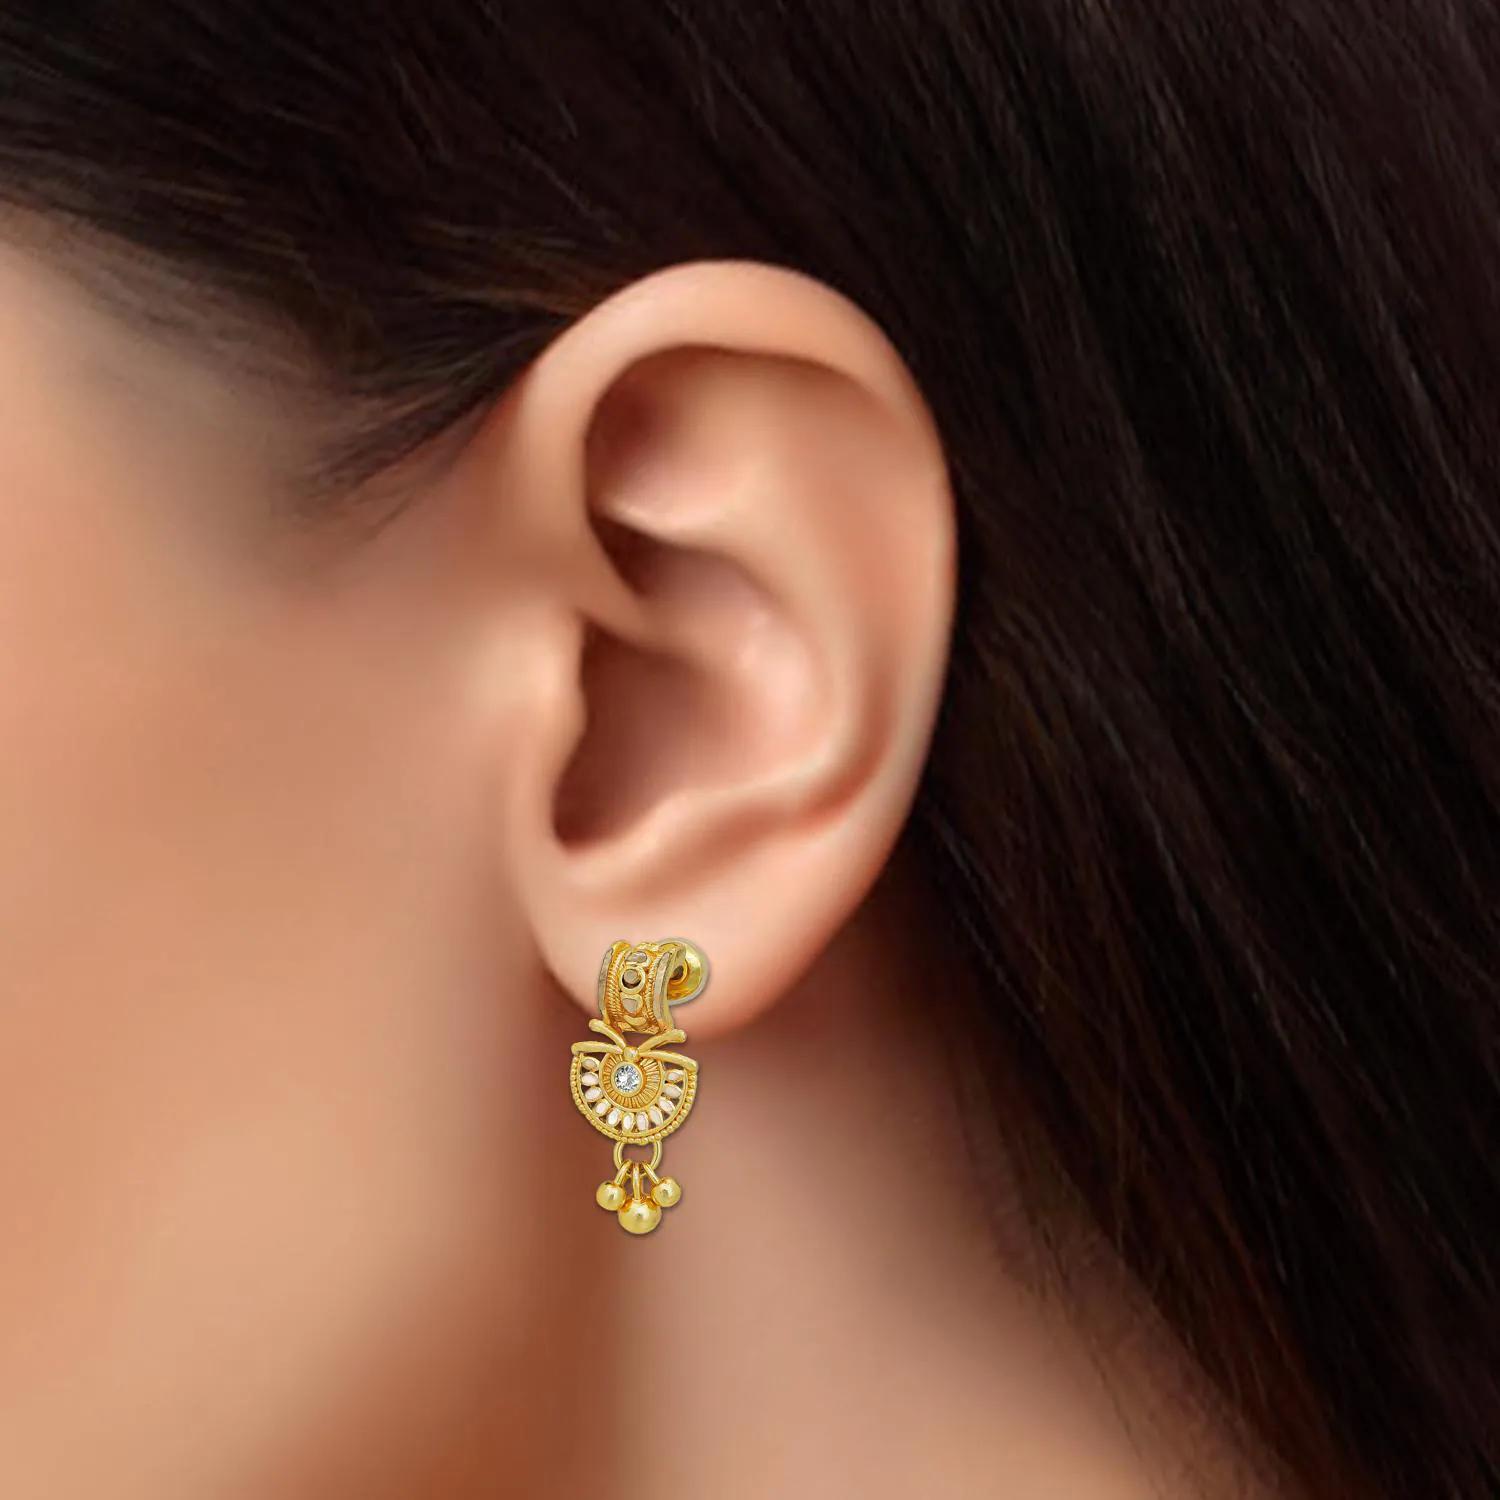
arch fashion Premium Micron Gold Plated Push Back Stud Earrings
Type: Earrings
Brand: arch fashion
Price: Rs. 299
Every Female is incomplete without Earrings an earring is a piece of jewellery attached to the ear via a piercing in the earlobe or another external part of the ear.
Features: earring for women: every female pair 1 earring: jewellery for women: arch fashion jewellery for women: trending jewellery for women
Included: 1